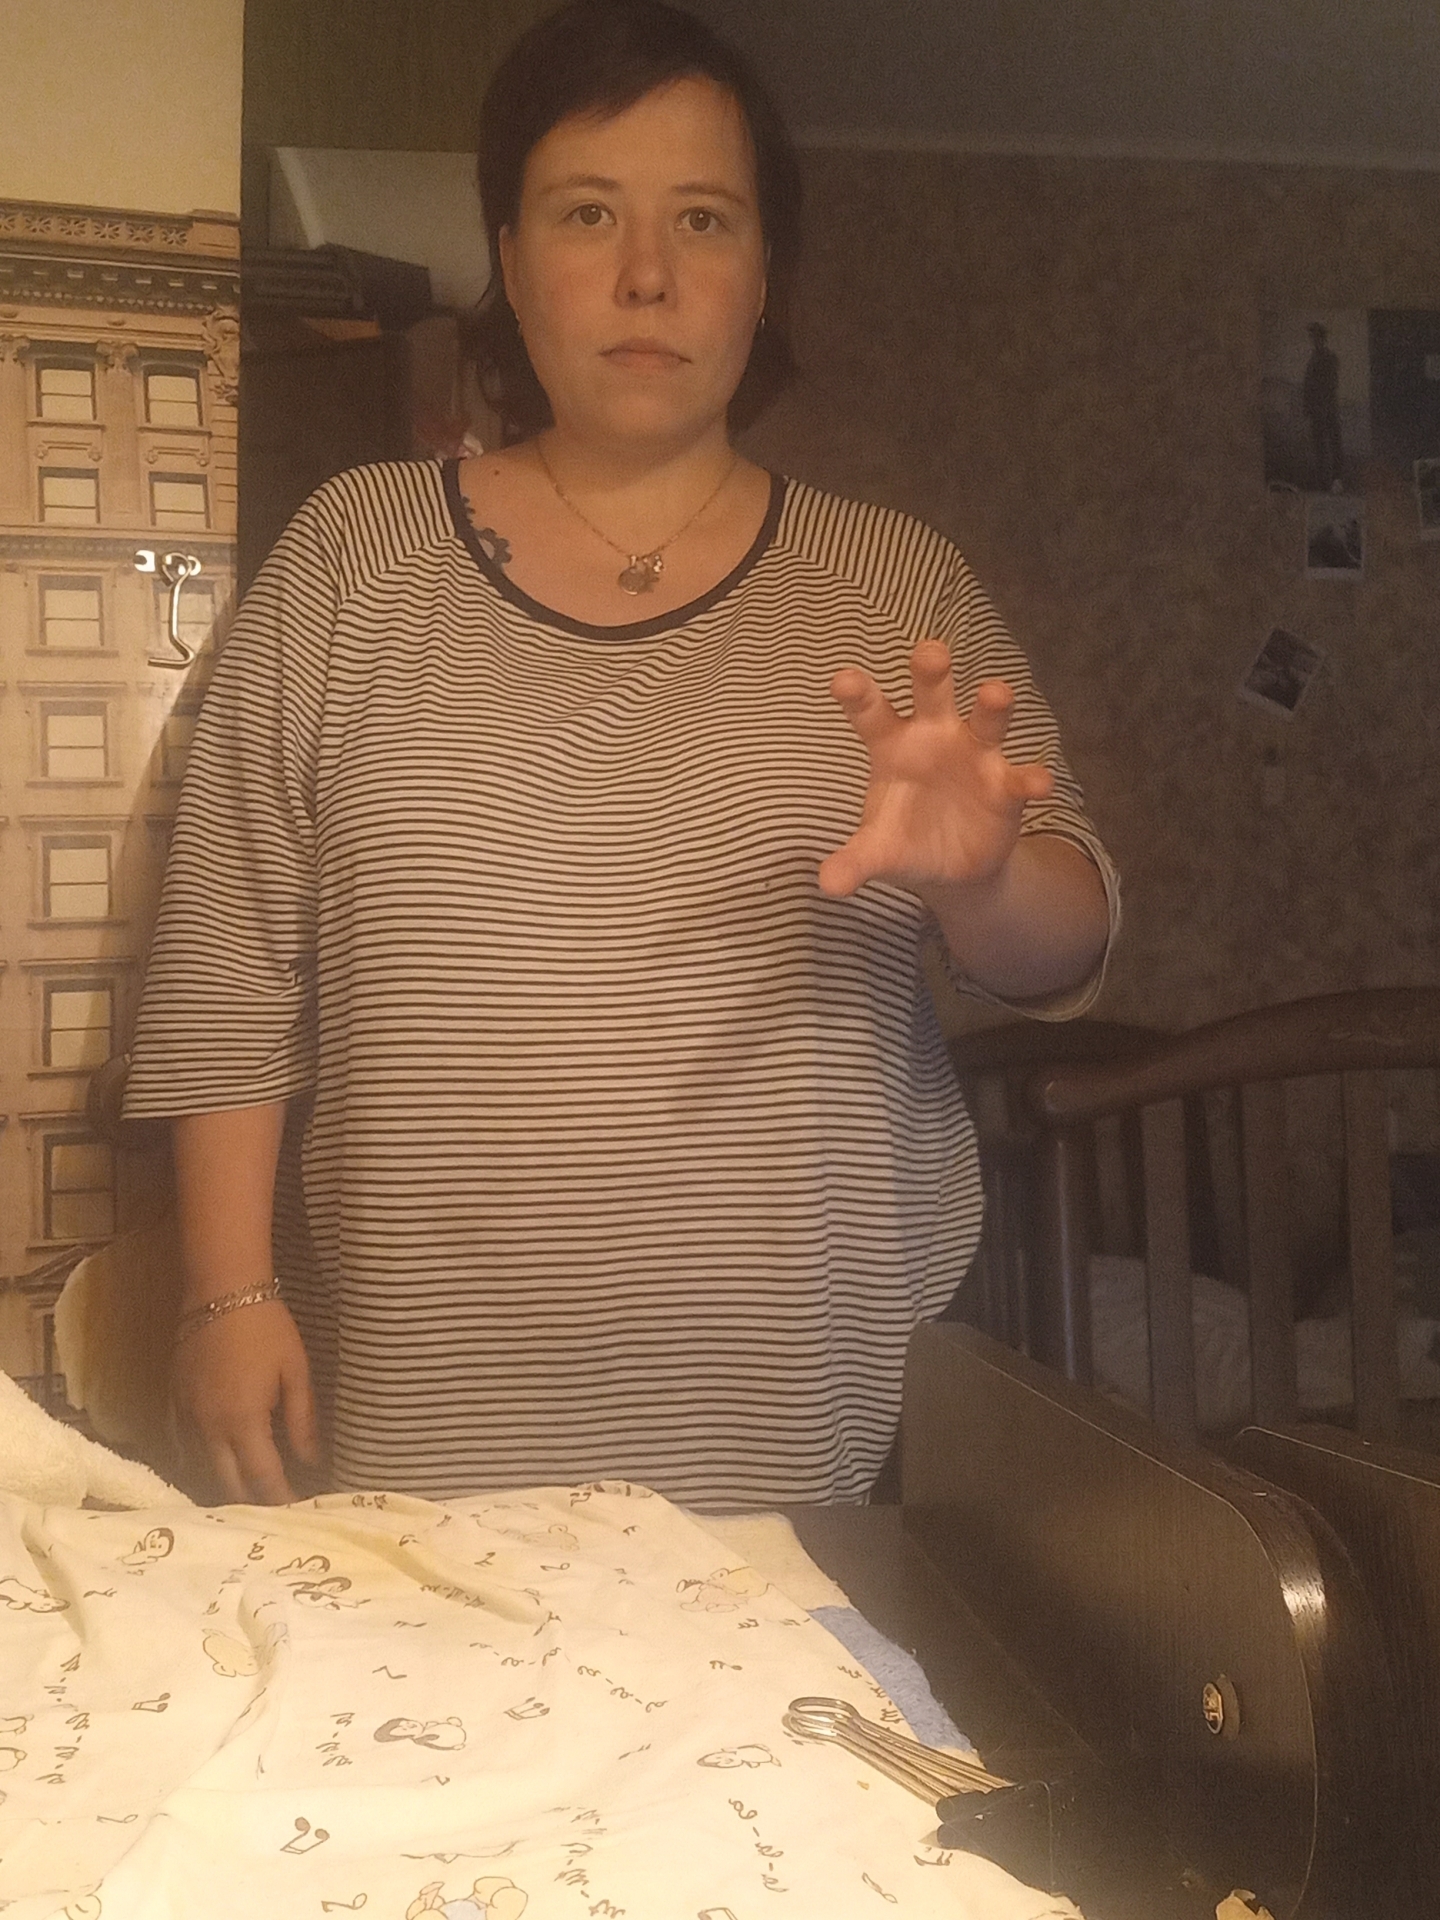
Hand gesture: grabbing